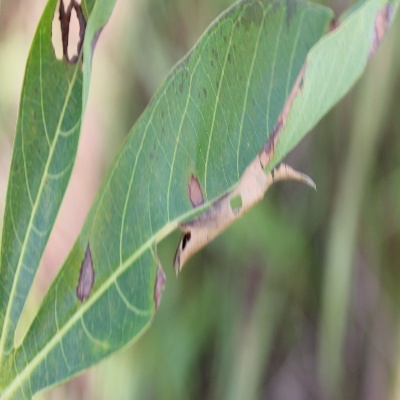
Crop: Cassava
Condition: bacterial blight